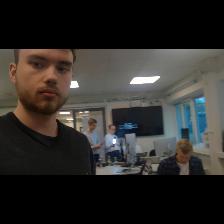
Label: Human